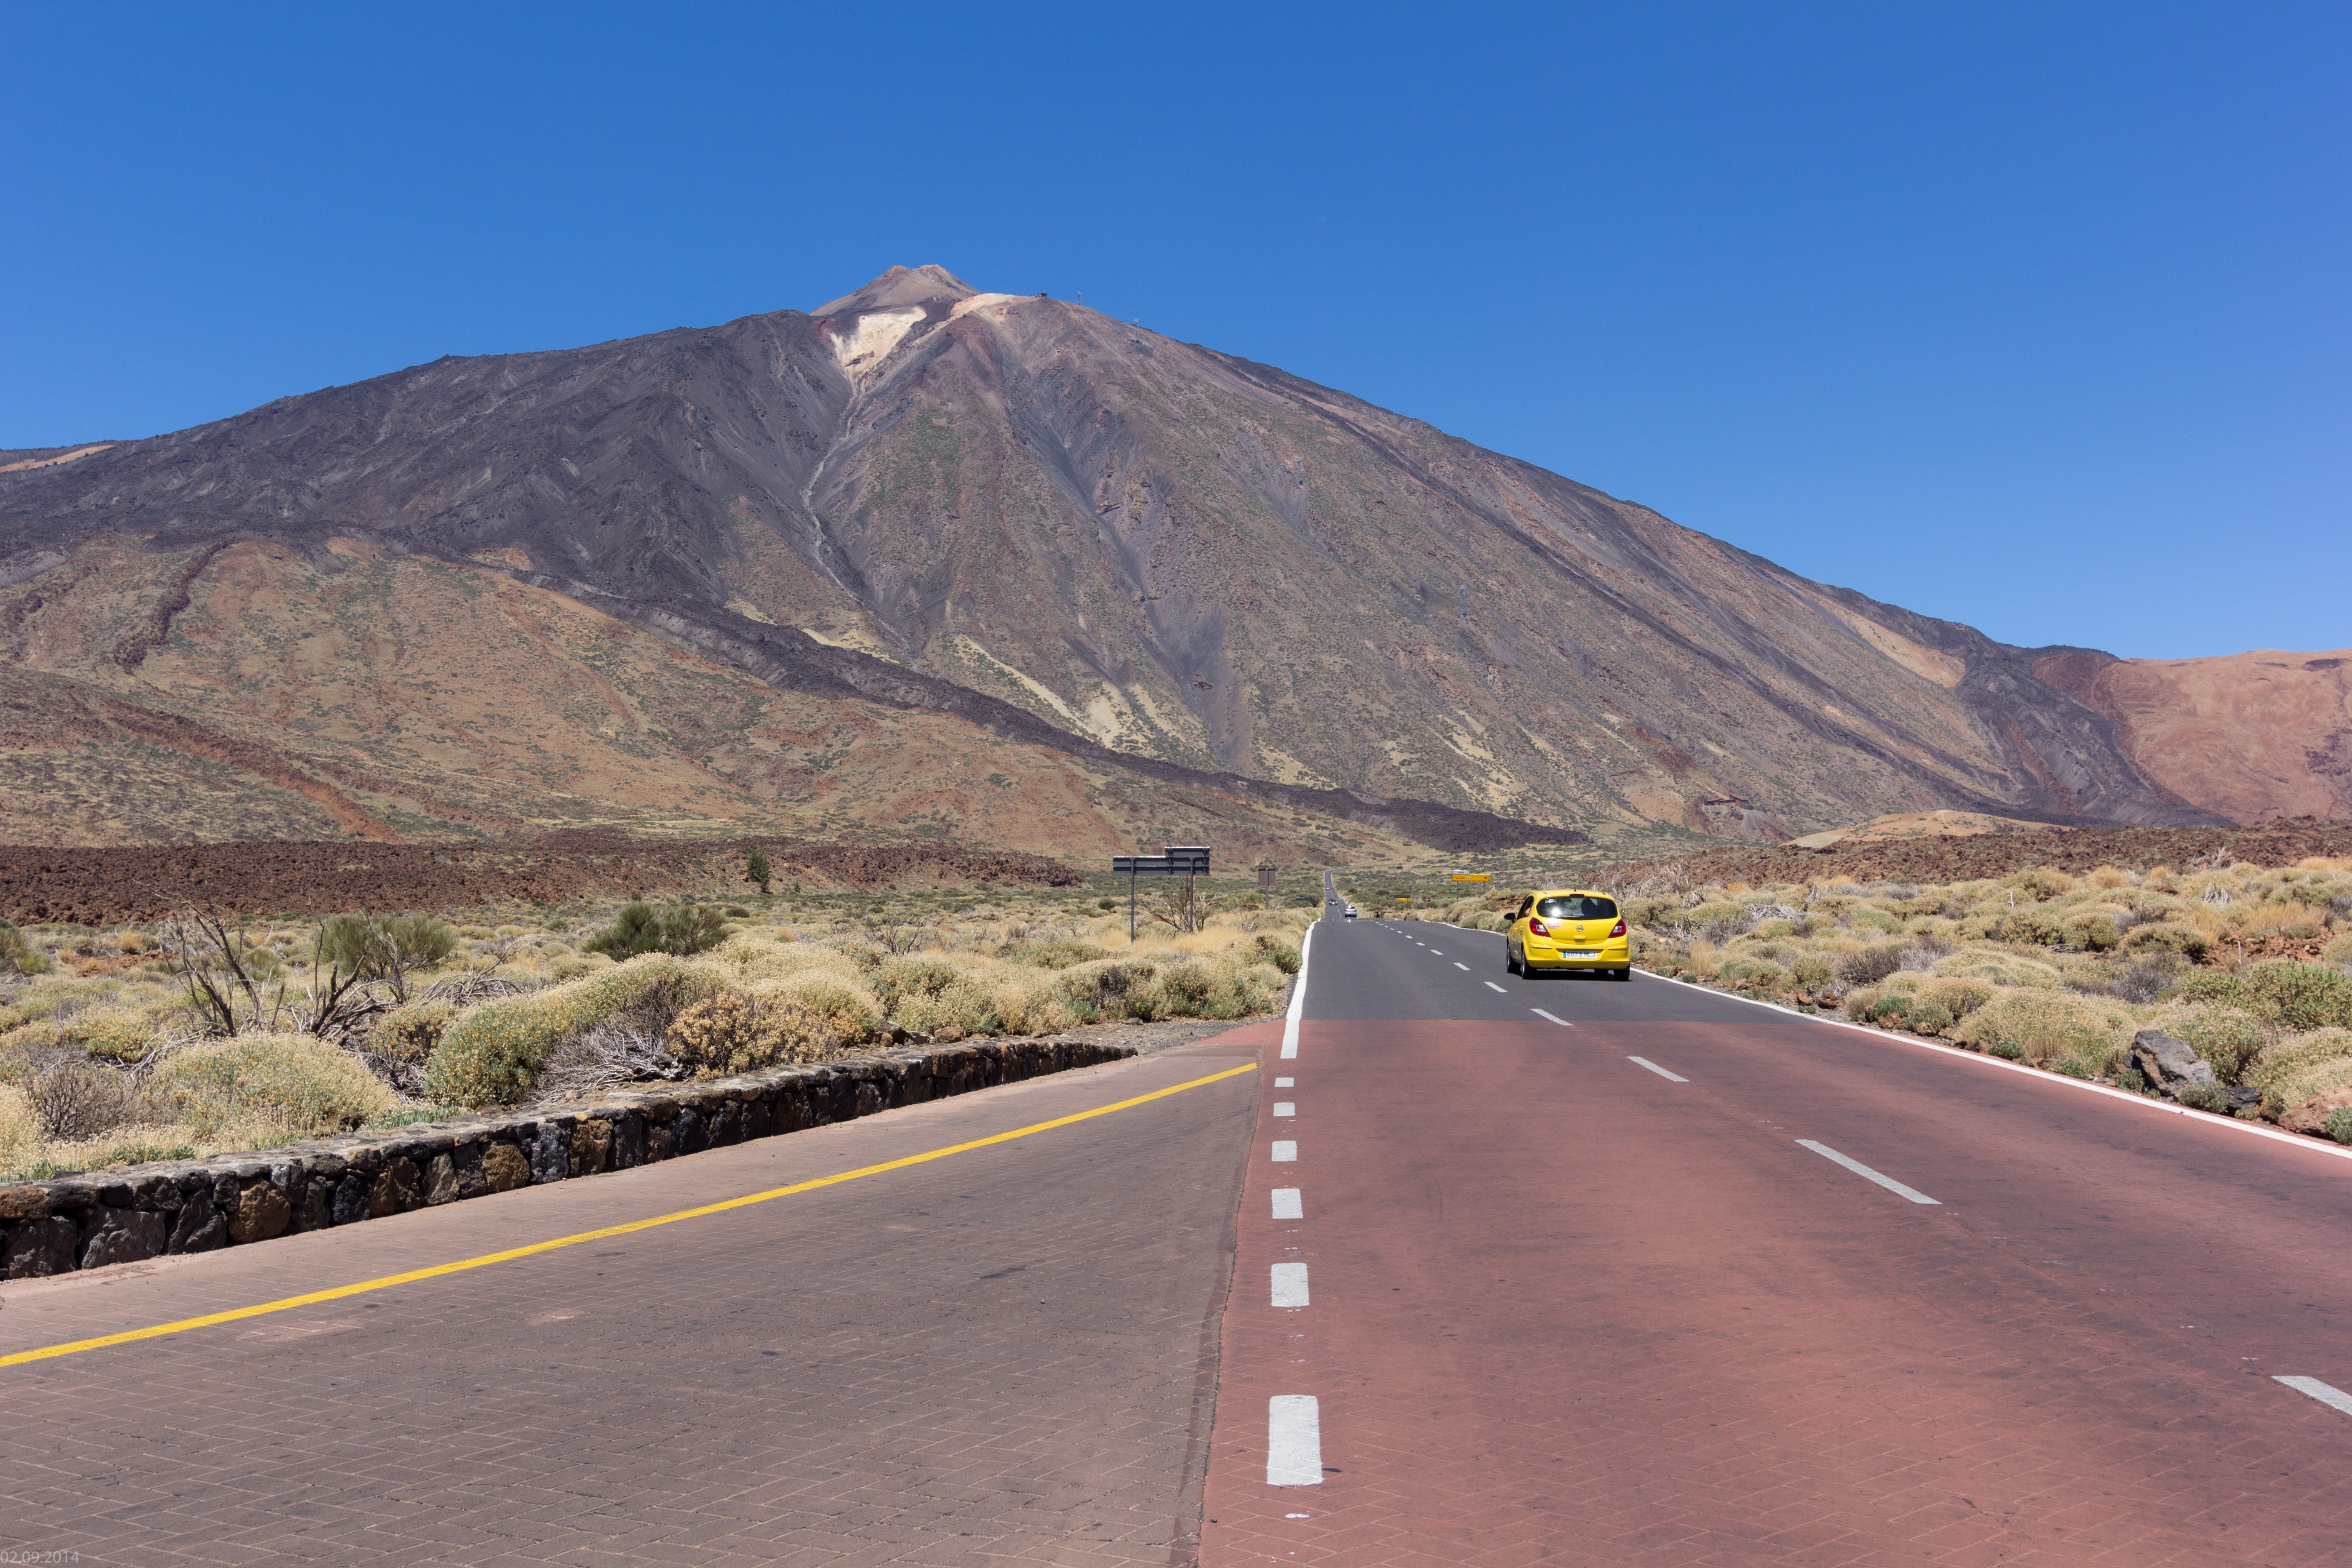
mountain, road, hill, highway, mountain range, asphalt, national park, road trip, infrastructure, plateau, tenerife, vulcan, teide, mountain pass, lunar landscape, mountainous landforms, controlled access highway